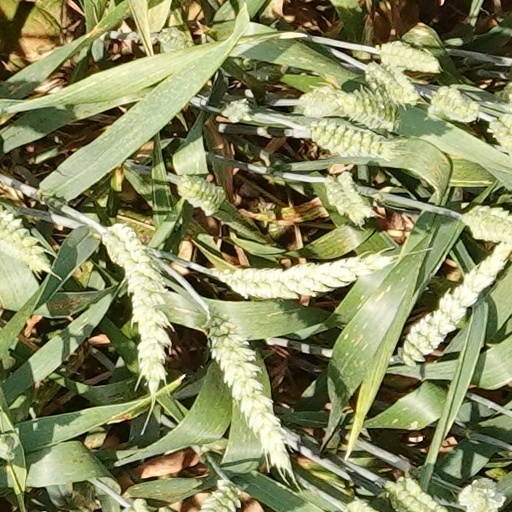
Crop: wheat